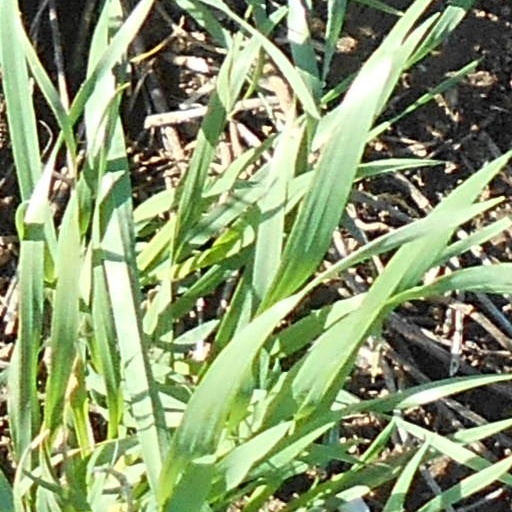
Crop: wheat